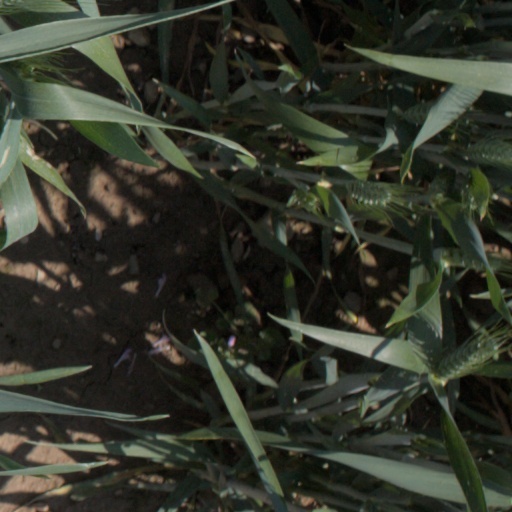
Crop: wheat